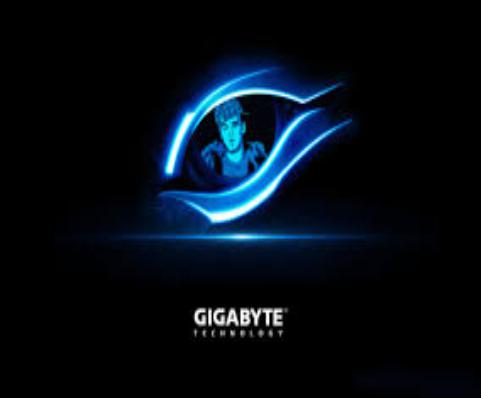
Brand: Gigabyte
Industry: Electronic